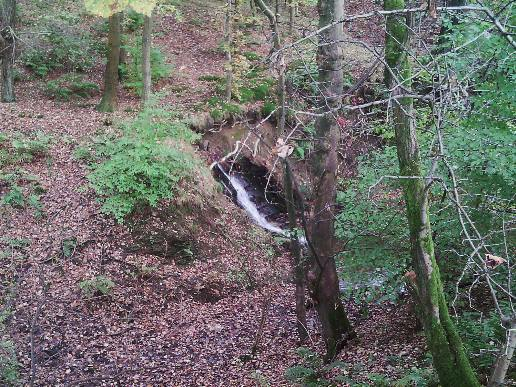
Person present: No